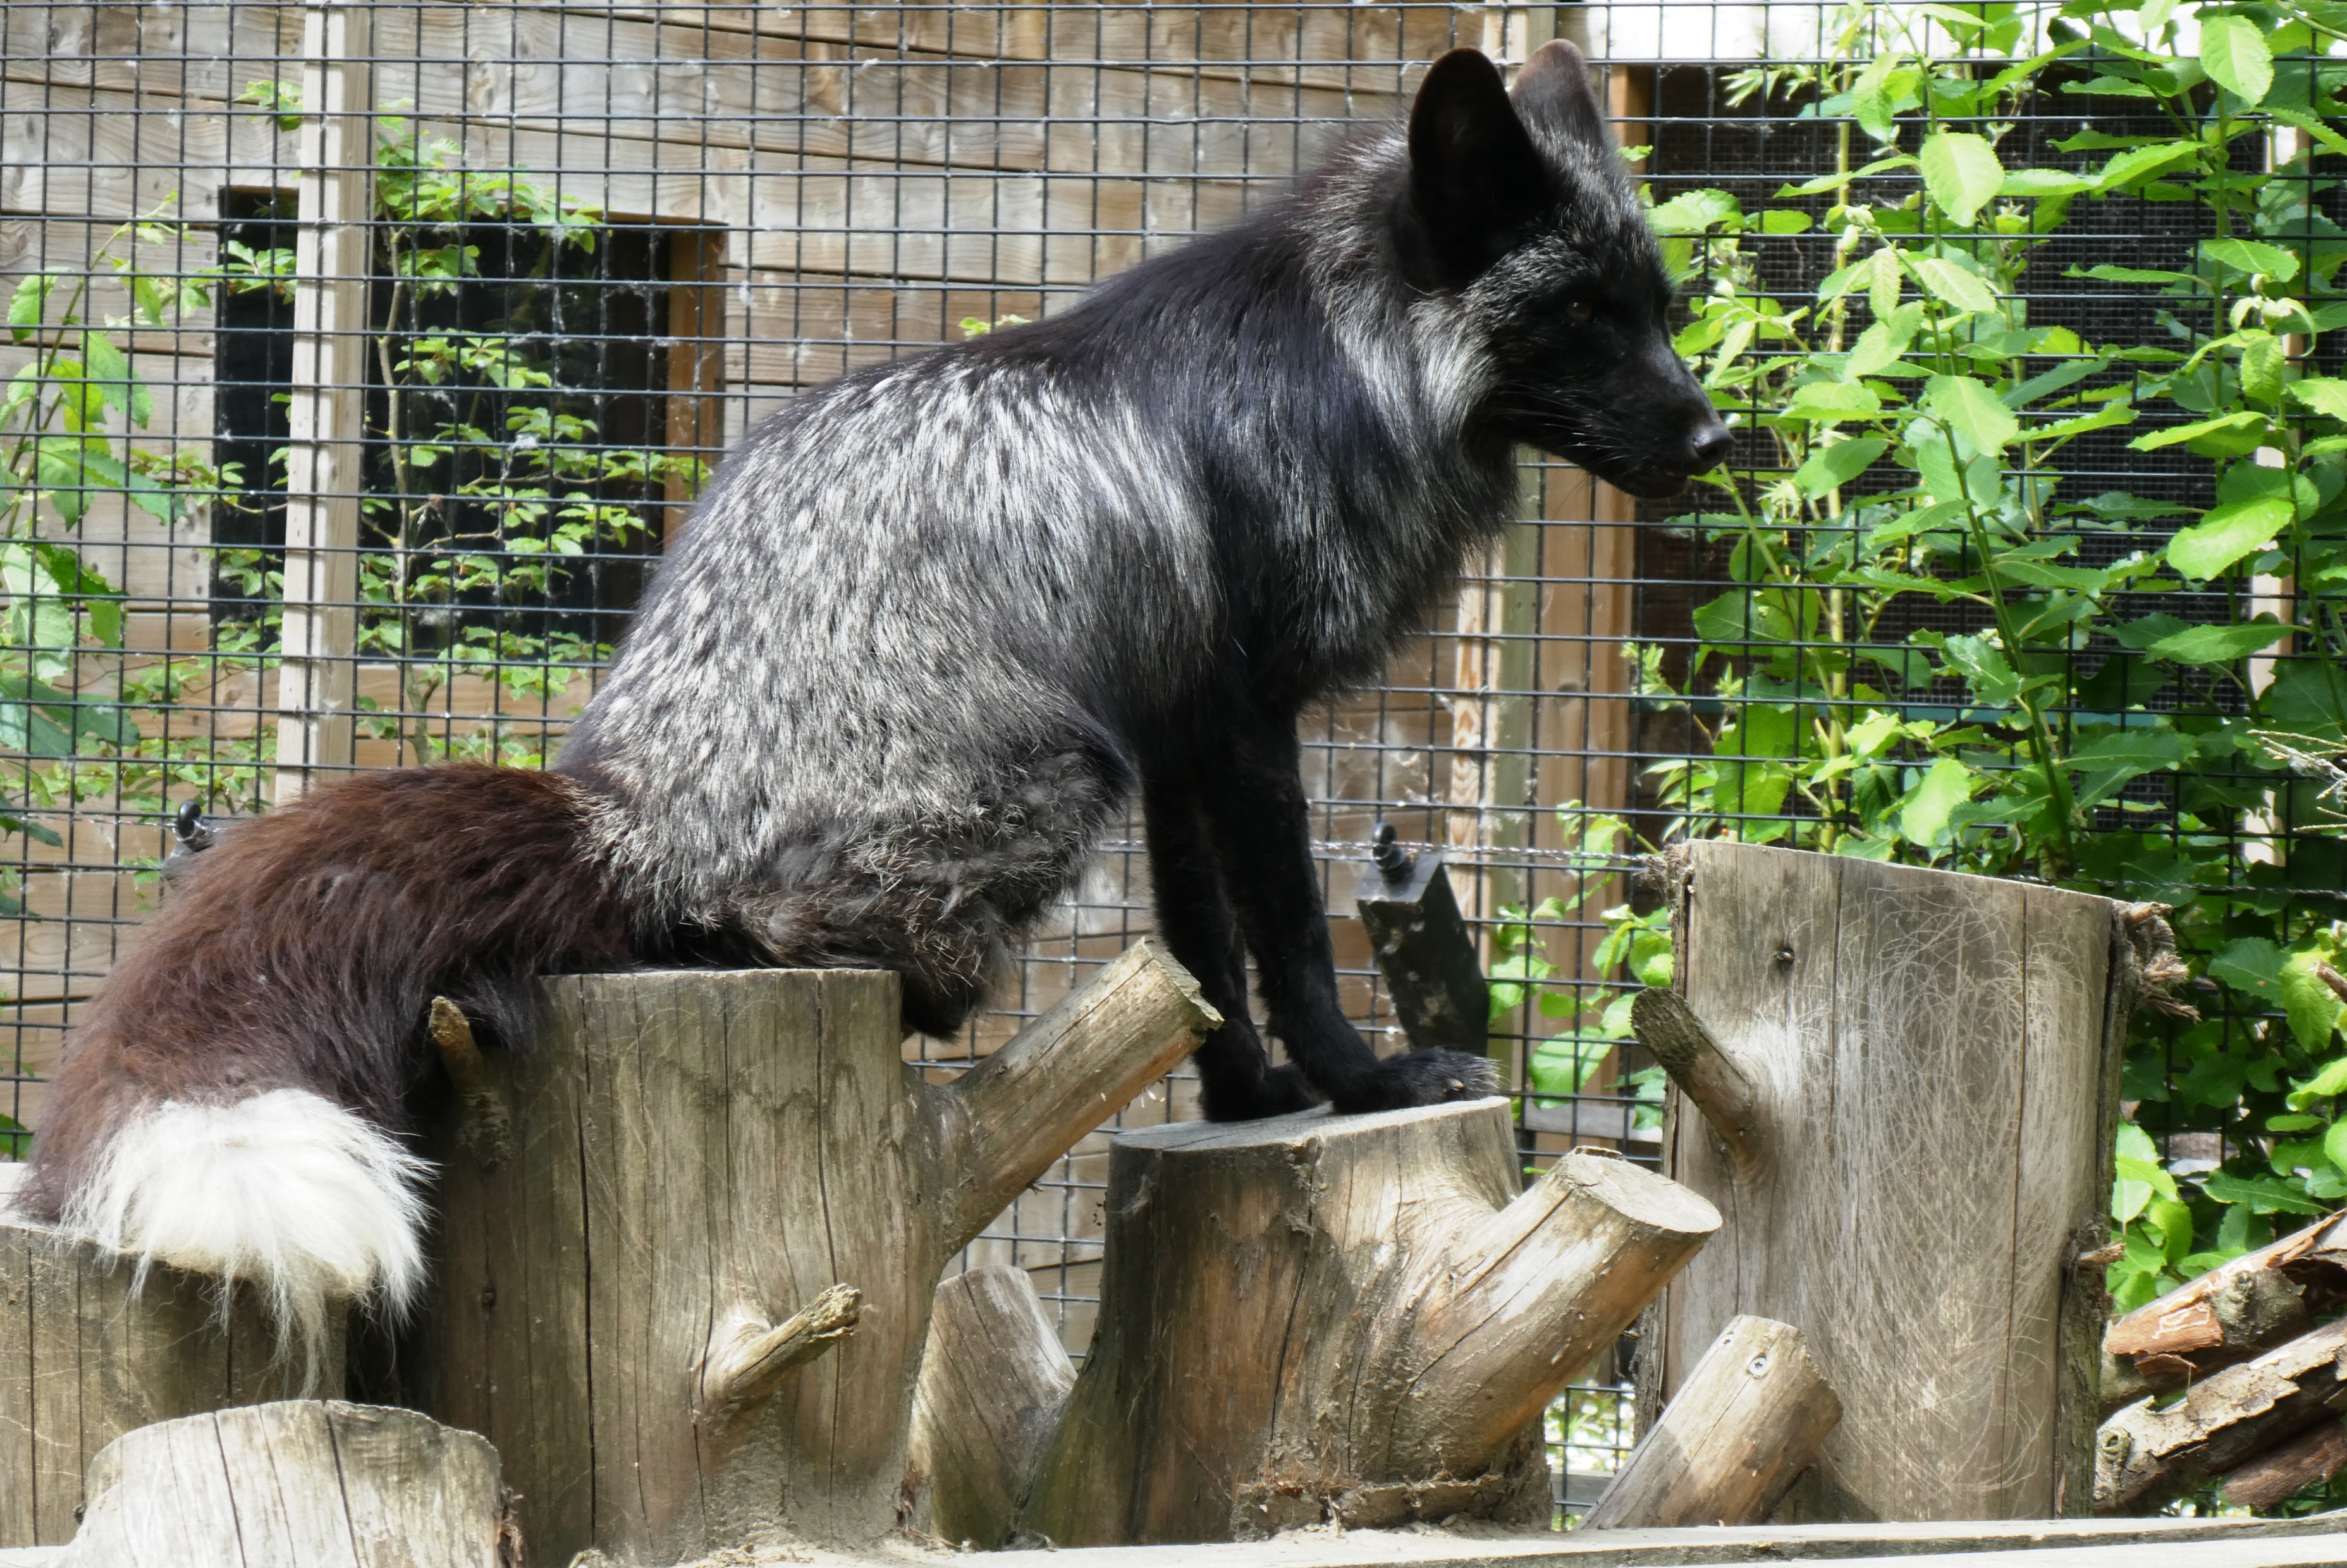
silver fox, zoo, animal park, felidae, carnivore, mammal, small to medium sized cats, plant, whiskers, terrestrial animal, american black bear, tail, snout, wood, bear, sporting group, procyonidae, canidae, fur, grizzly bear, claw, wildlife, dog breed, mustelidae, trunk, grass, art, domestic short haired cat